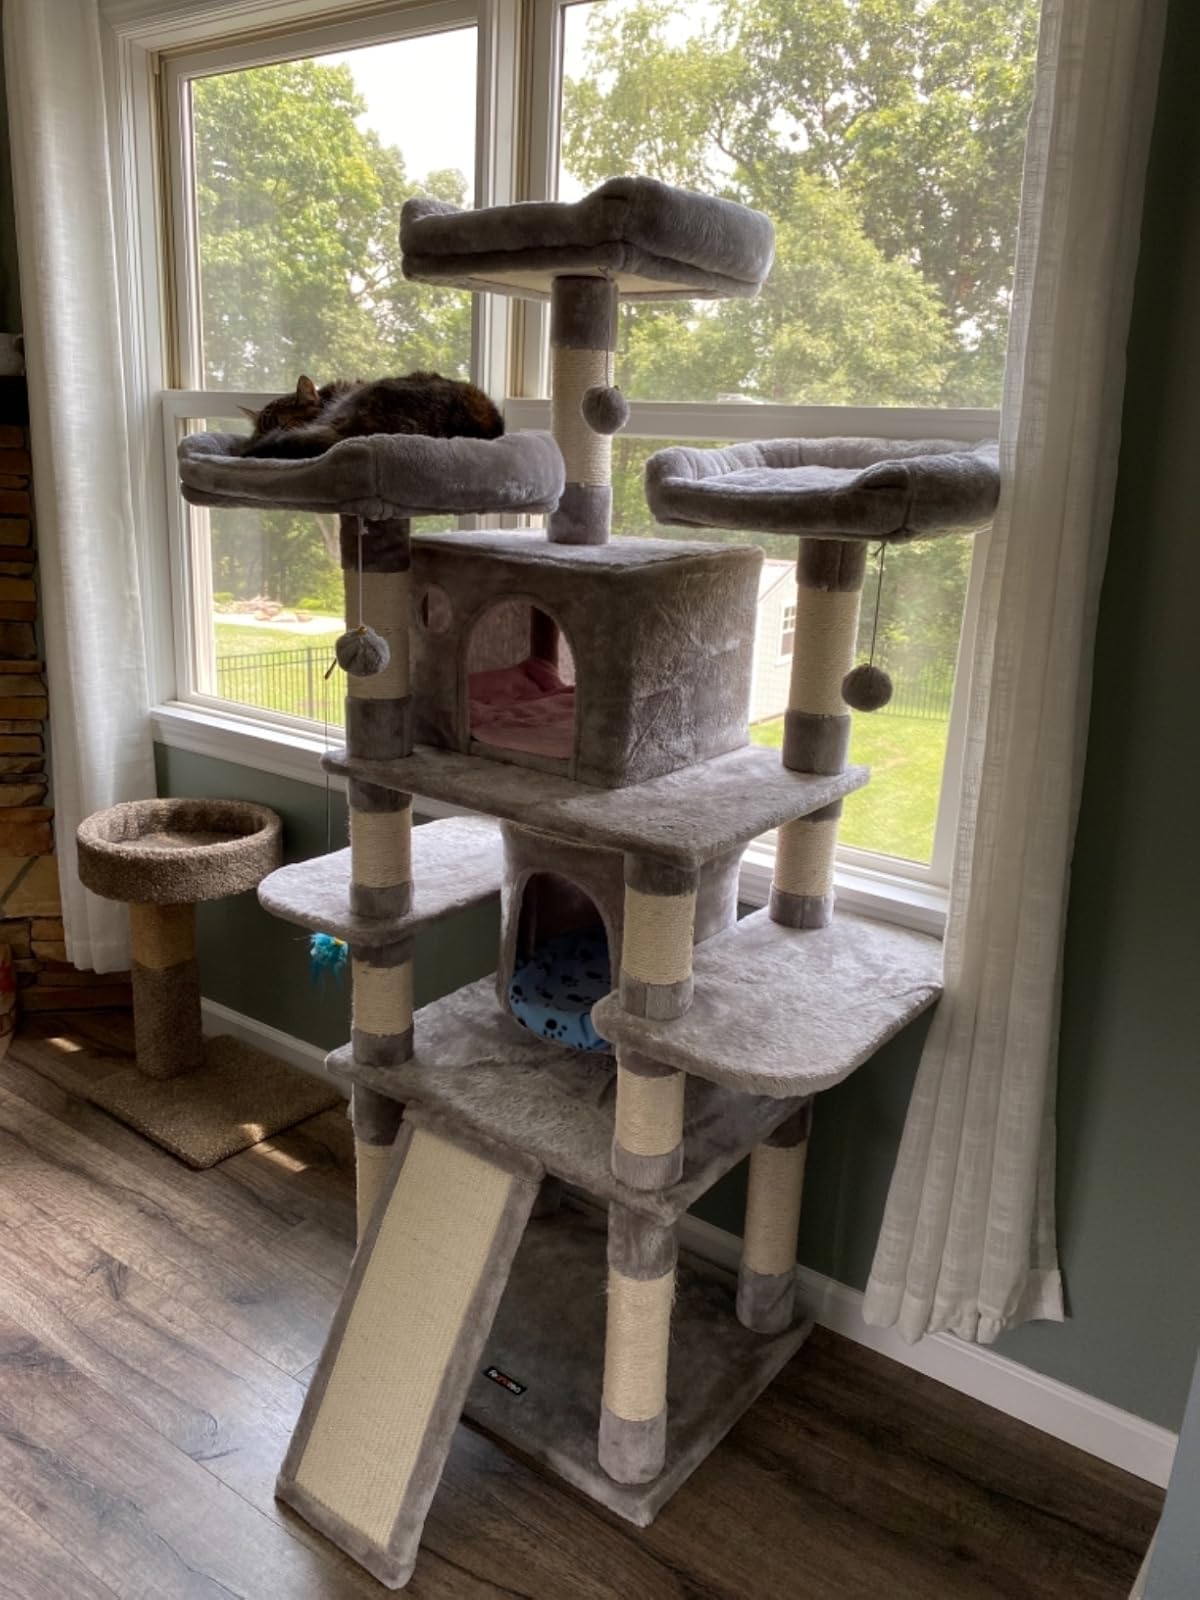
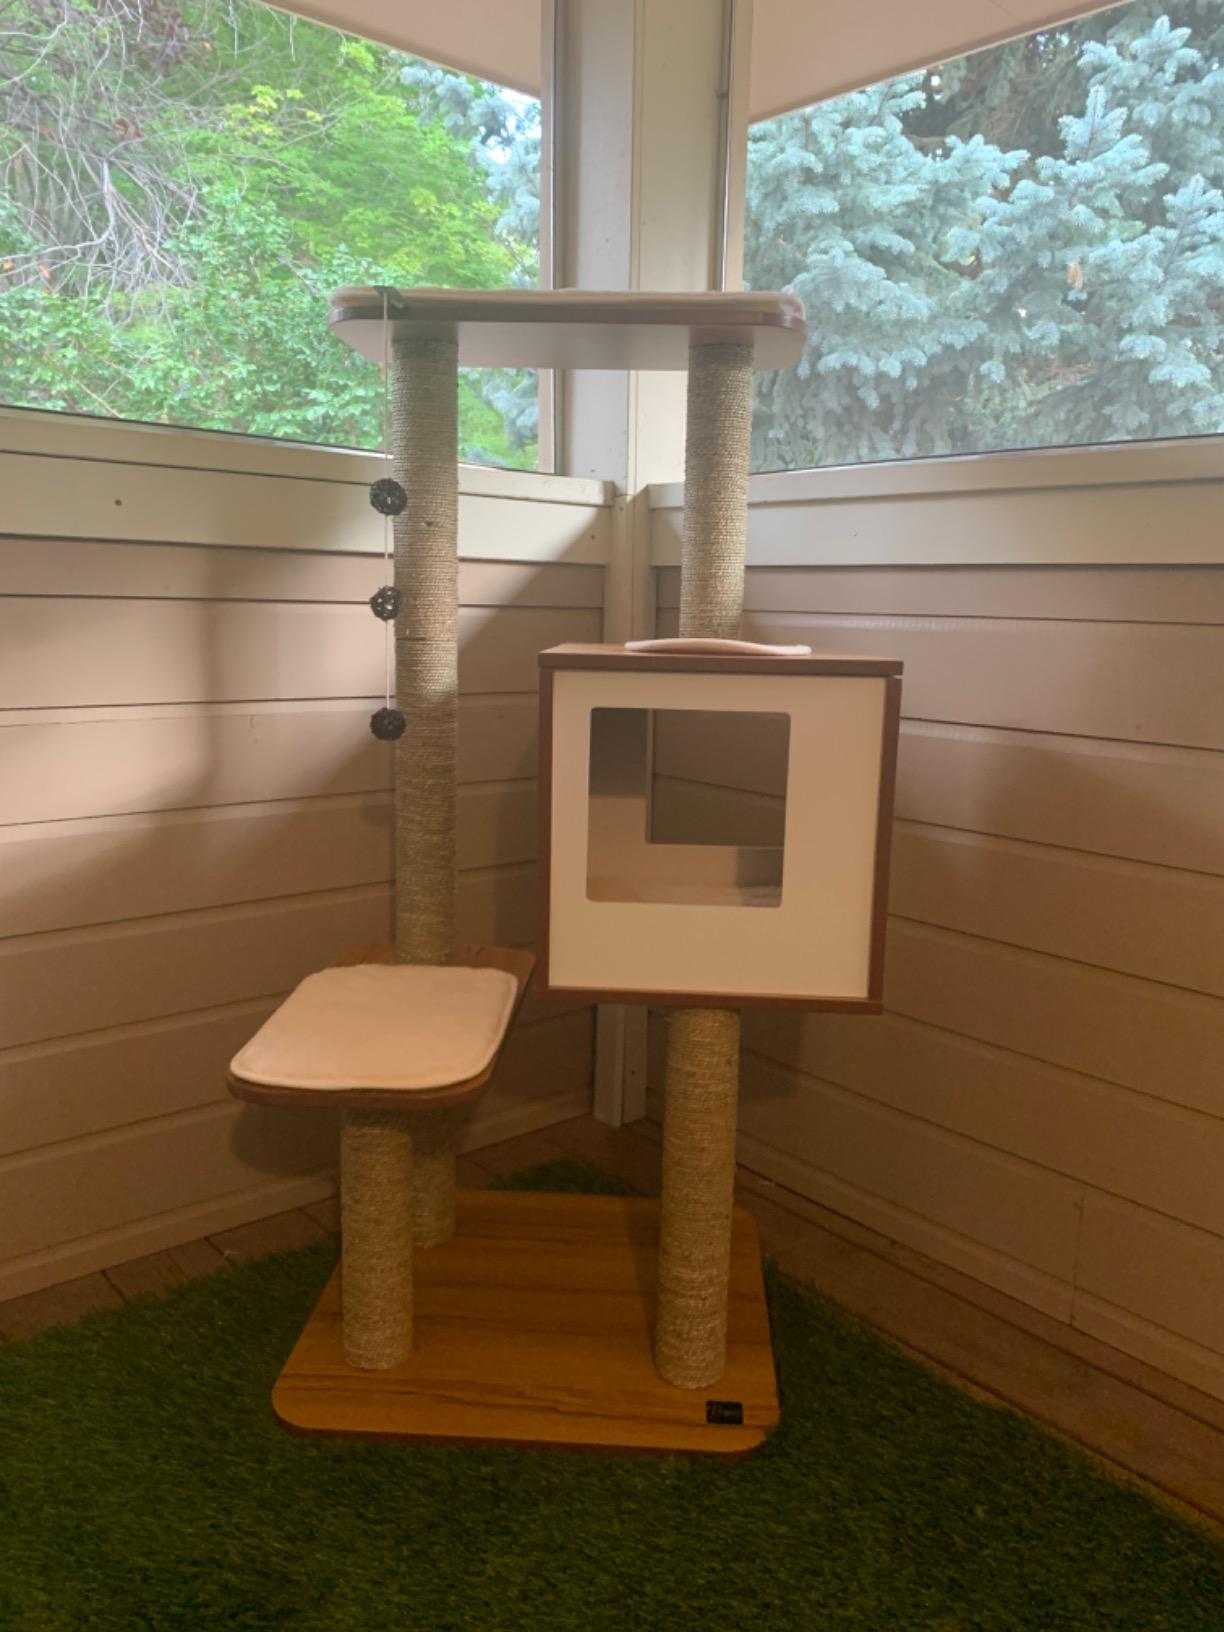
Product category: items_cat tree
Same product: no